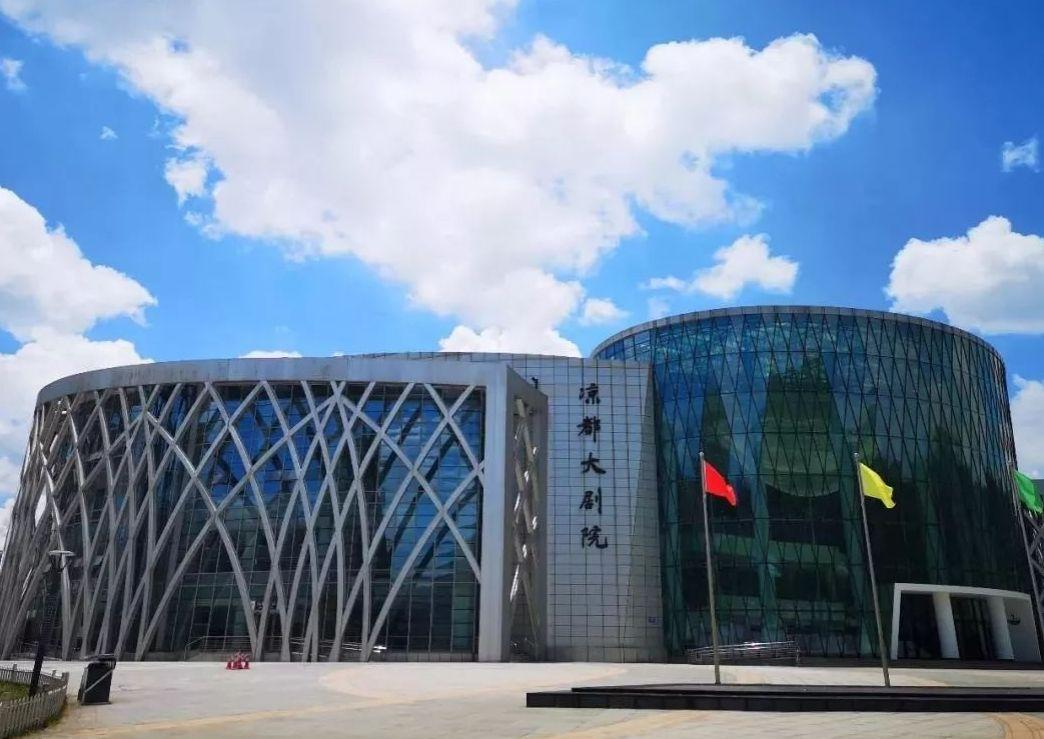
地标名称：凉都大剧院
所在城市：六盘水市·钟山区